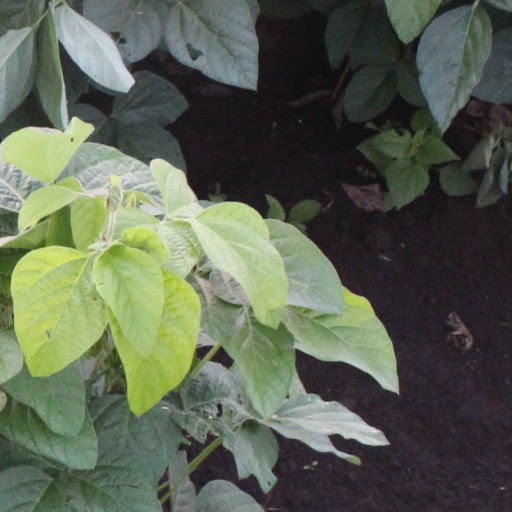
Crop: soybean